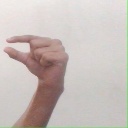
अक्षर: ग